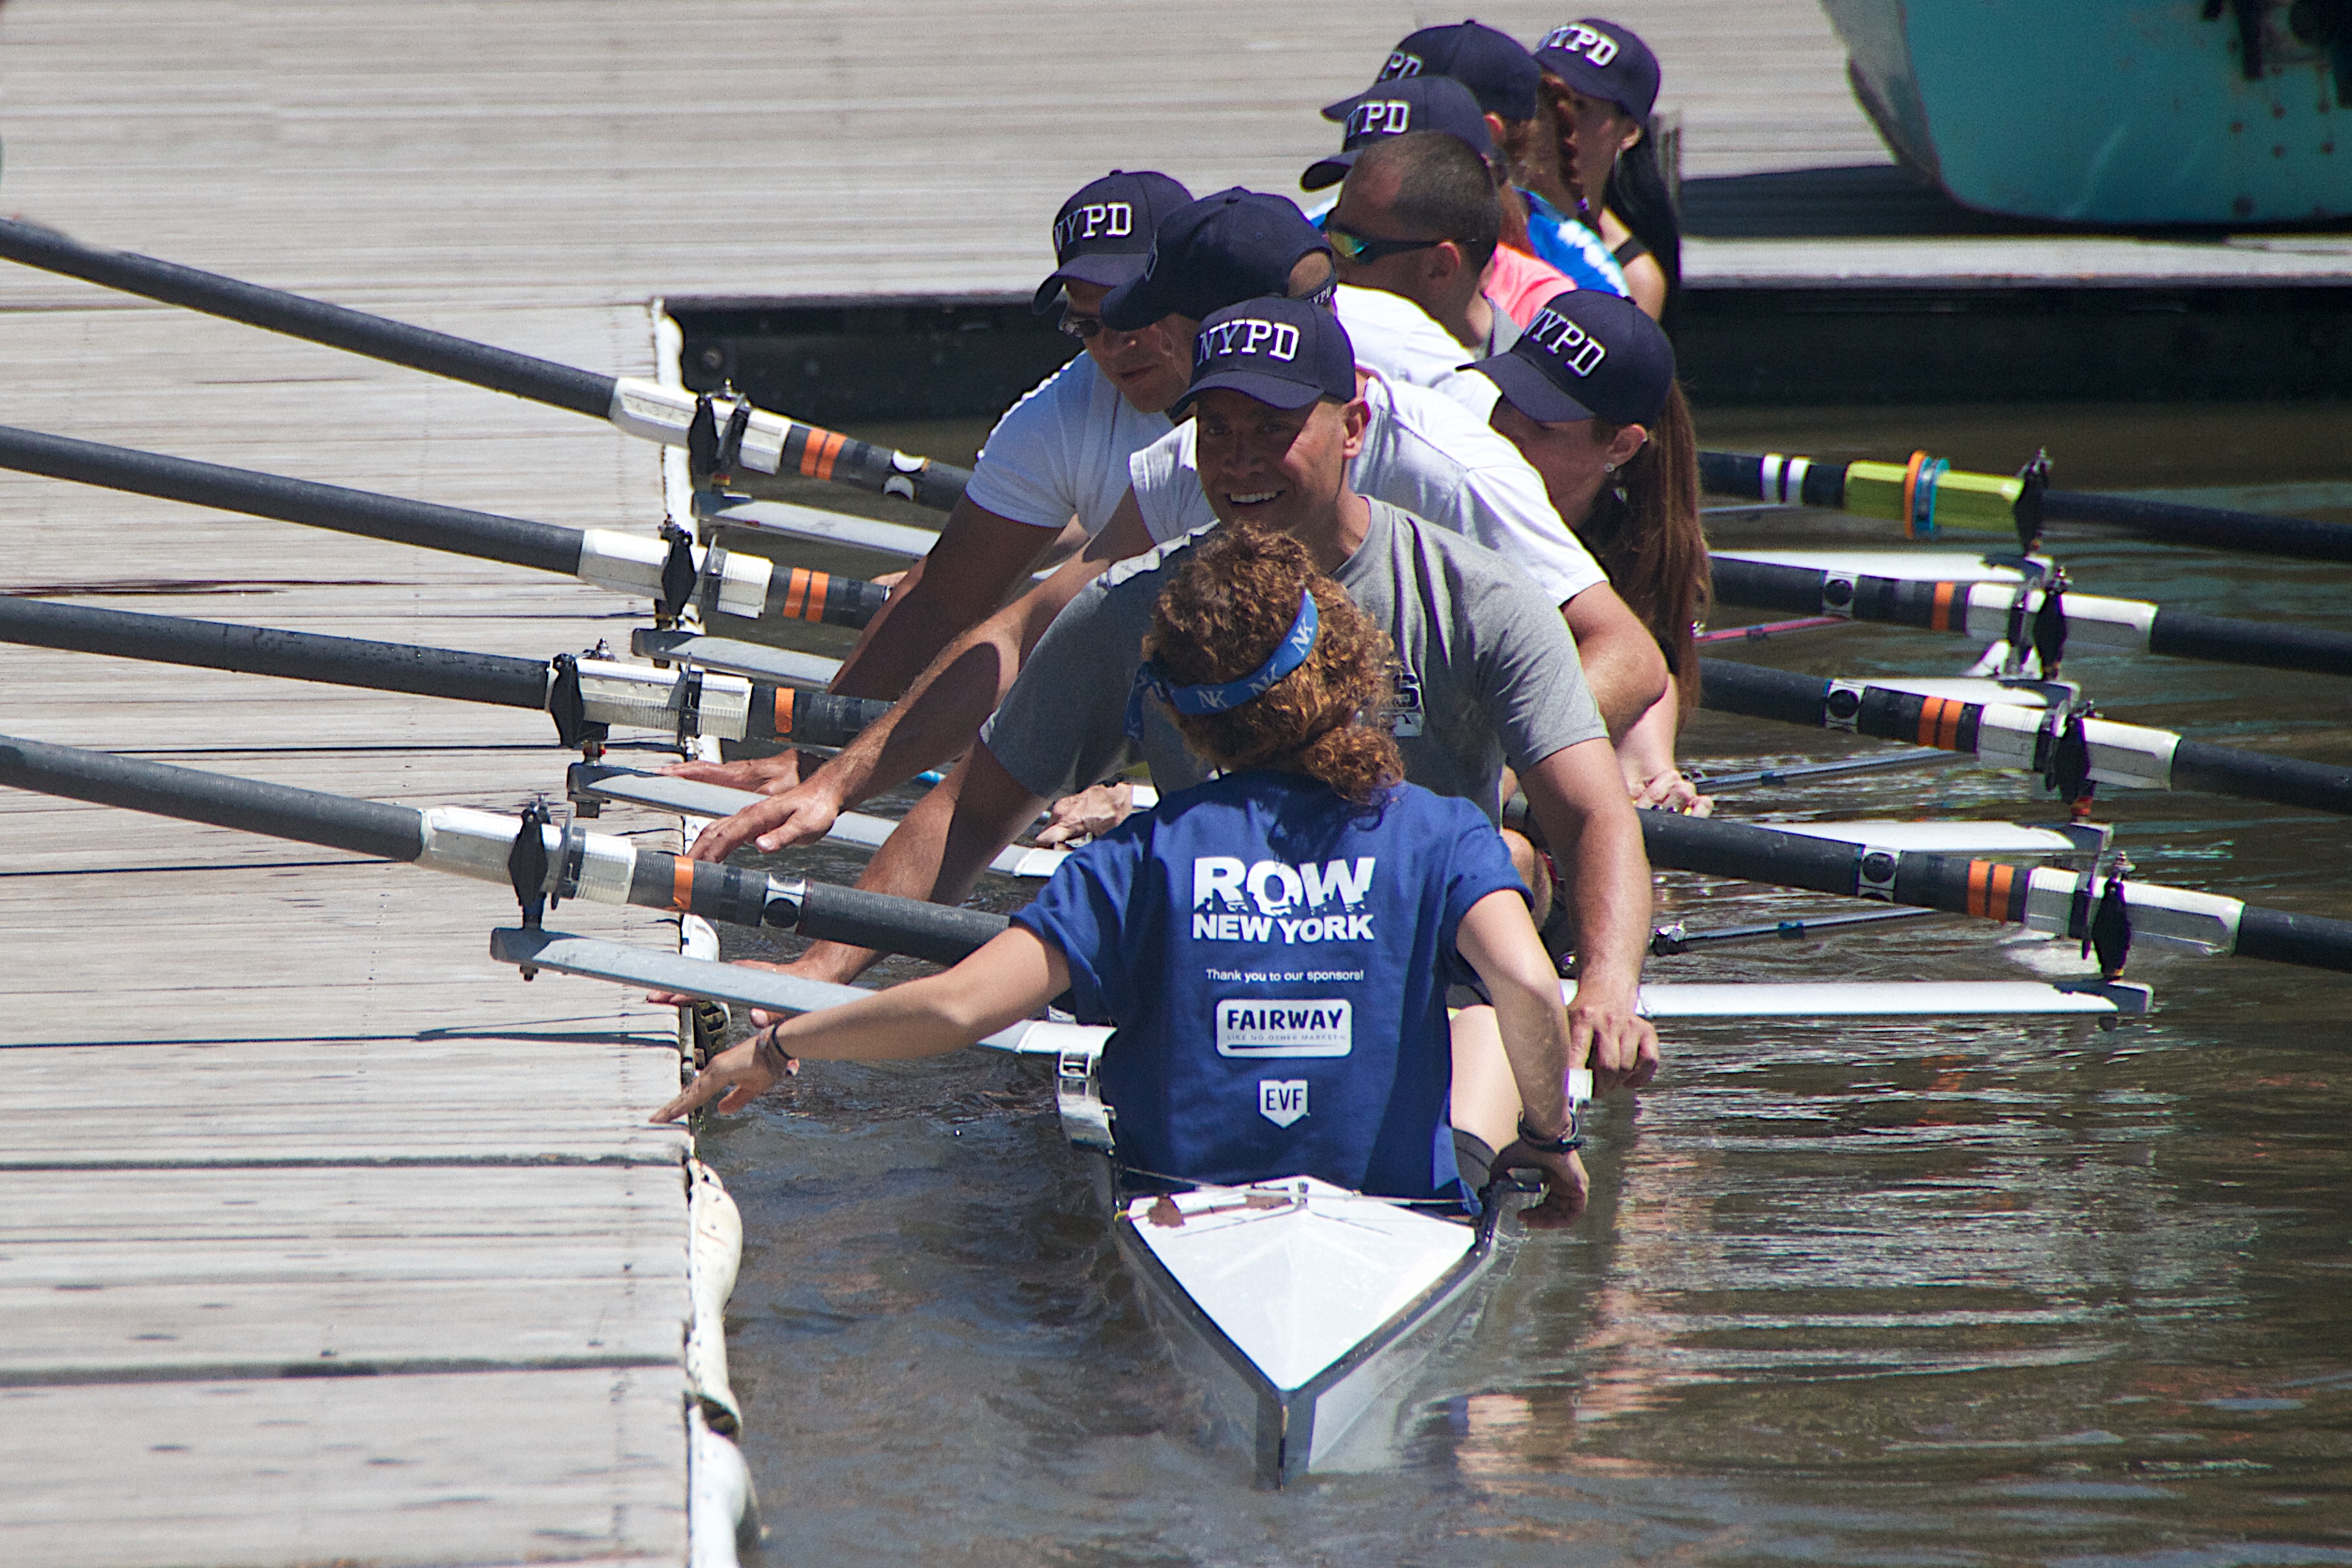
race, sports, boating, rownewyork, equestrian sport, endurance sports